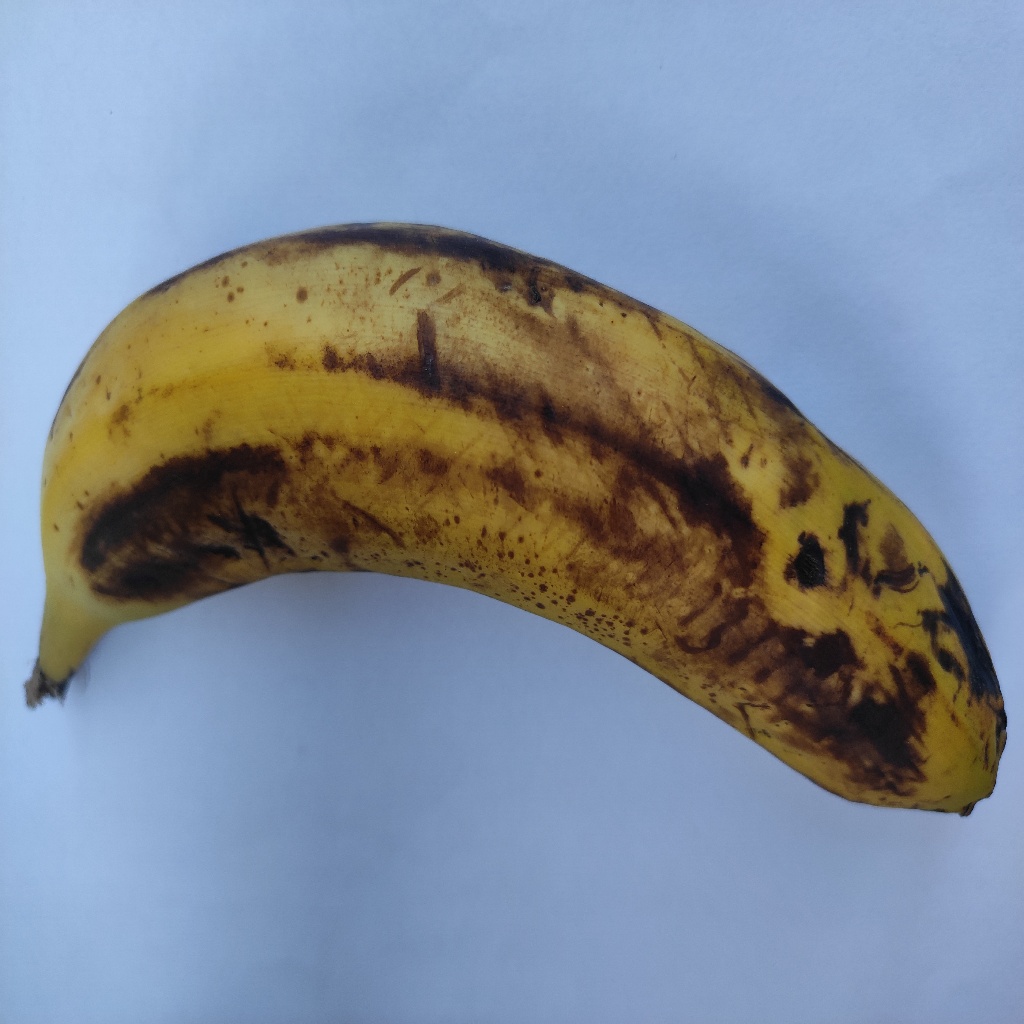
Crop: banana
Quality class: Defect